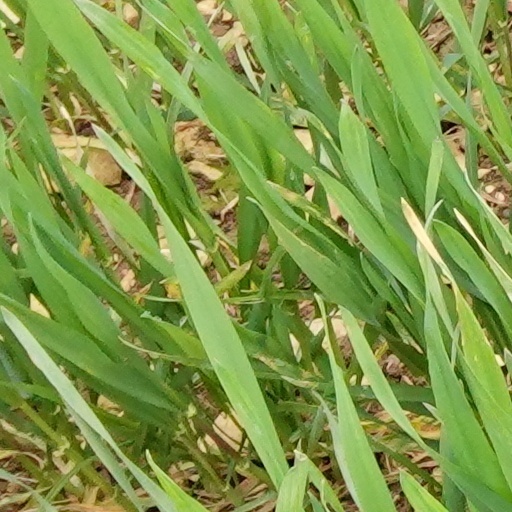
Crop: wheat